Great Seljuk architecture

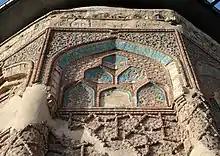
Combination of brickwork and tile decoration on the Gonbad-e Kabud Tomb in Maragha (1196–1197)

The transformation of the space in front of the mihrab (or the "maqsura") into a monumental domed hall also proved to be influential, becoming a common feature of future Iranian and Central Asian mosques. It also features in later mosques in Egypt, Anatolia, and beyond. Both of the domes added to the Isfahan mosque also employ a new type of squinch consisting of a barrel vault above a pair of quarter-domes, which was related to early "muqarnas" forms. The north dome of the Isfahan mosque, in particular, is considered a masterpiece of medieval Iranian architecture, with the interlacing ribs of the dome and the vertically aligned elements of the supporting walls achieving a great elegance.